Ken Macintosh

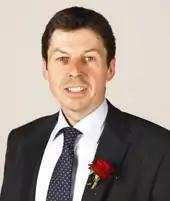
Official parliamentary portrait, 2011

At the 1999 Scottish Parliament election, Macintosh won the Eastwood constituency with a majority of 2,125 votes.